Lunar Lander (1980 video game)

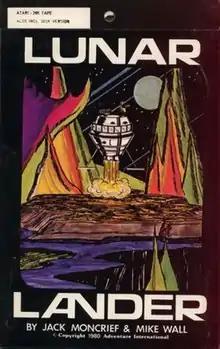

Lunar Lander is a 1980 video game published by Adventure International.